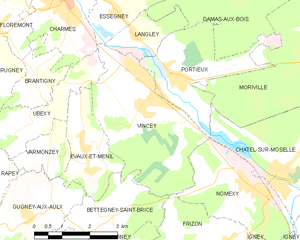
Carte des communes françaises Vincey